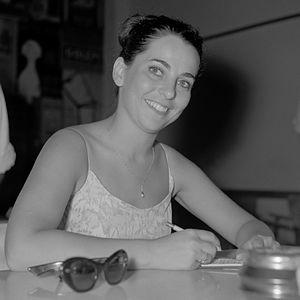
Dina Doron est une actrice israélienne.